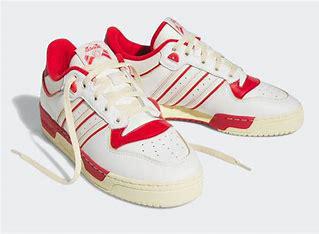
Brand: Adidas
Model: Rivalry